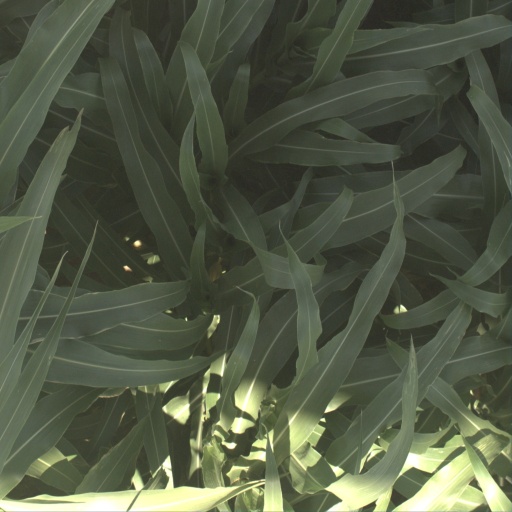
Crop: sorghum